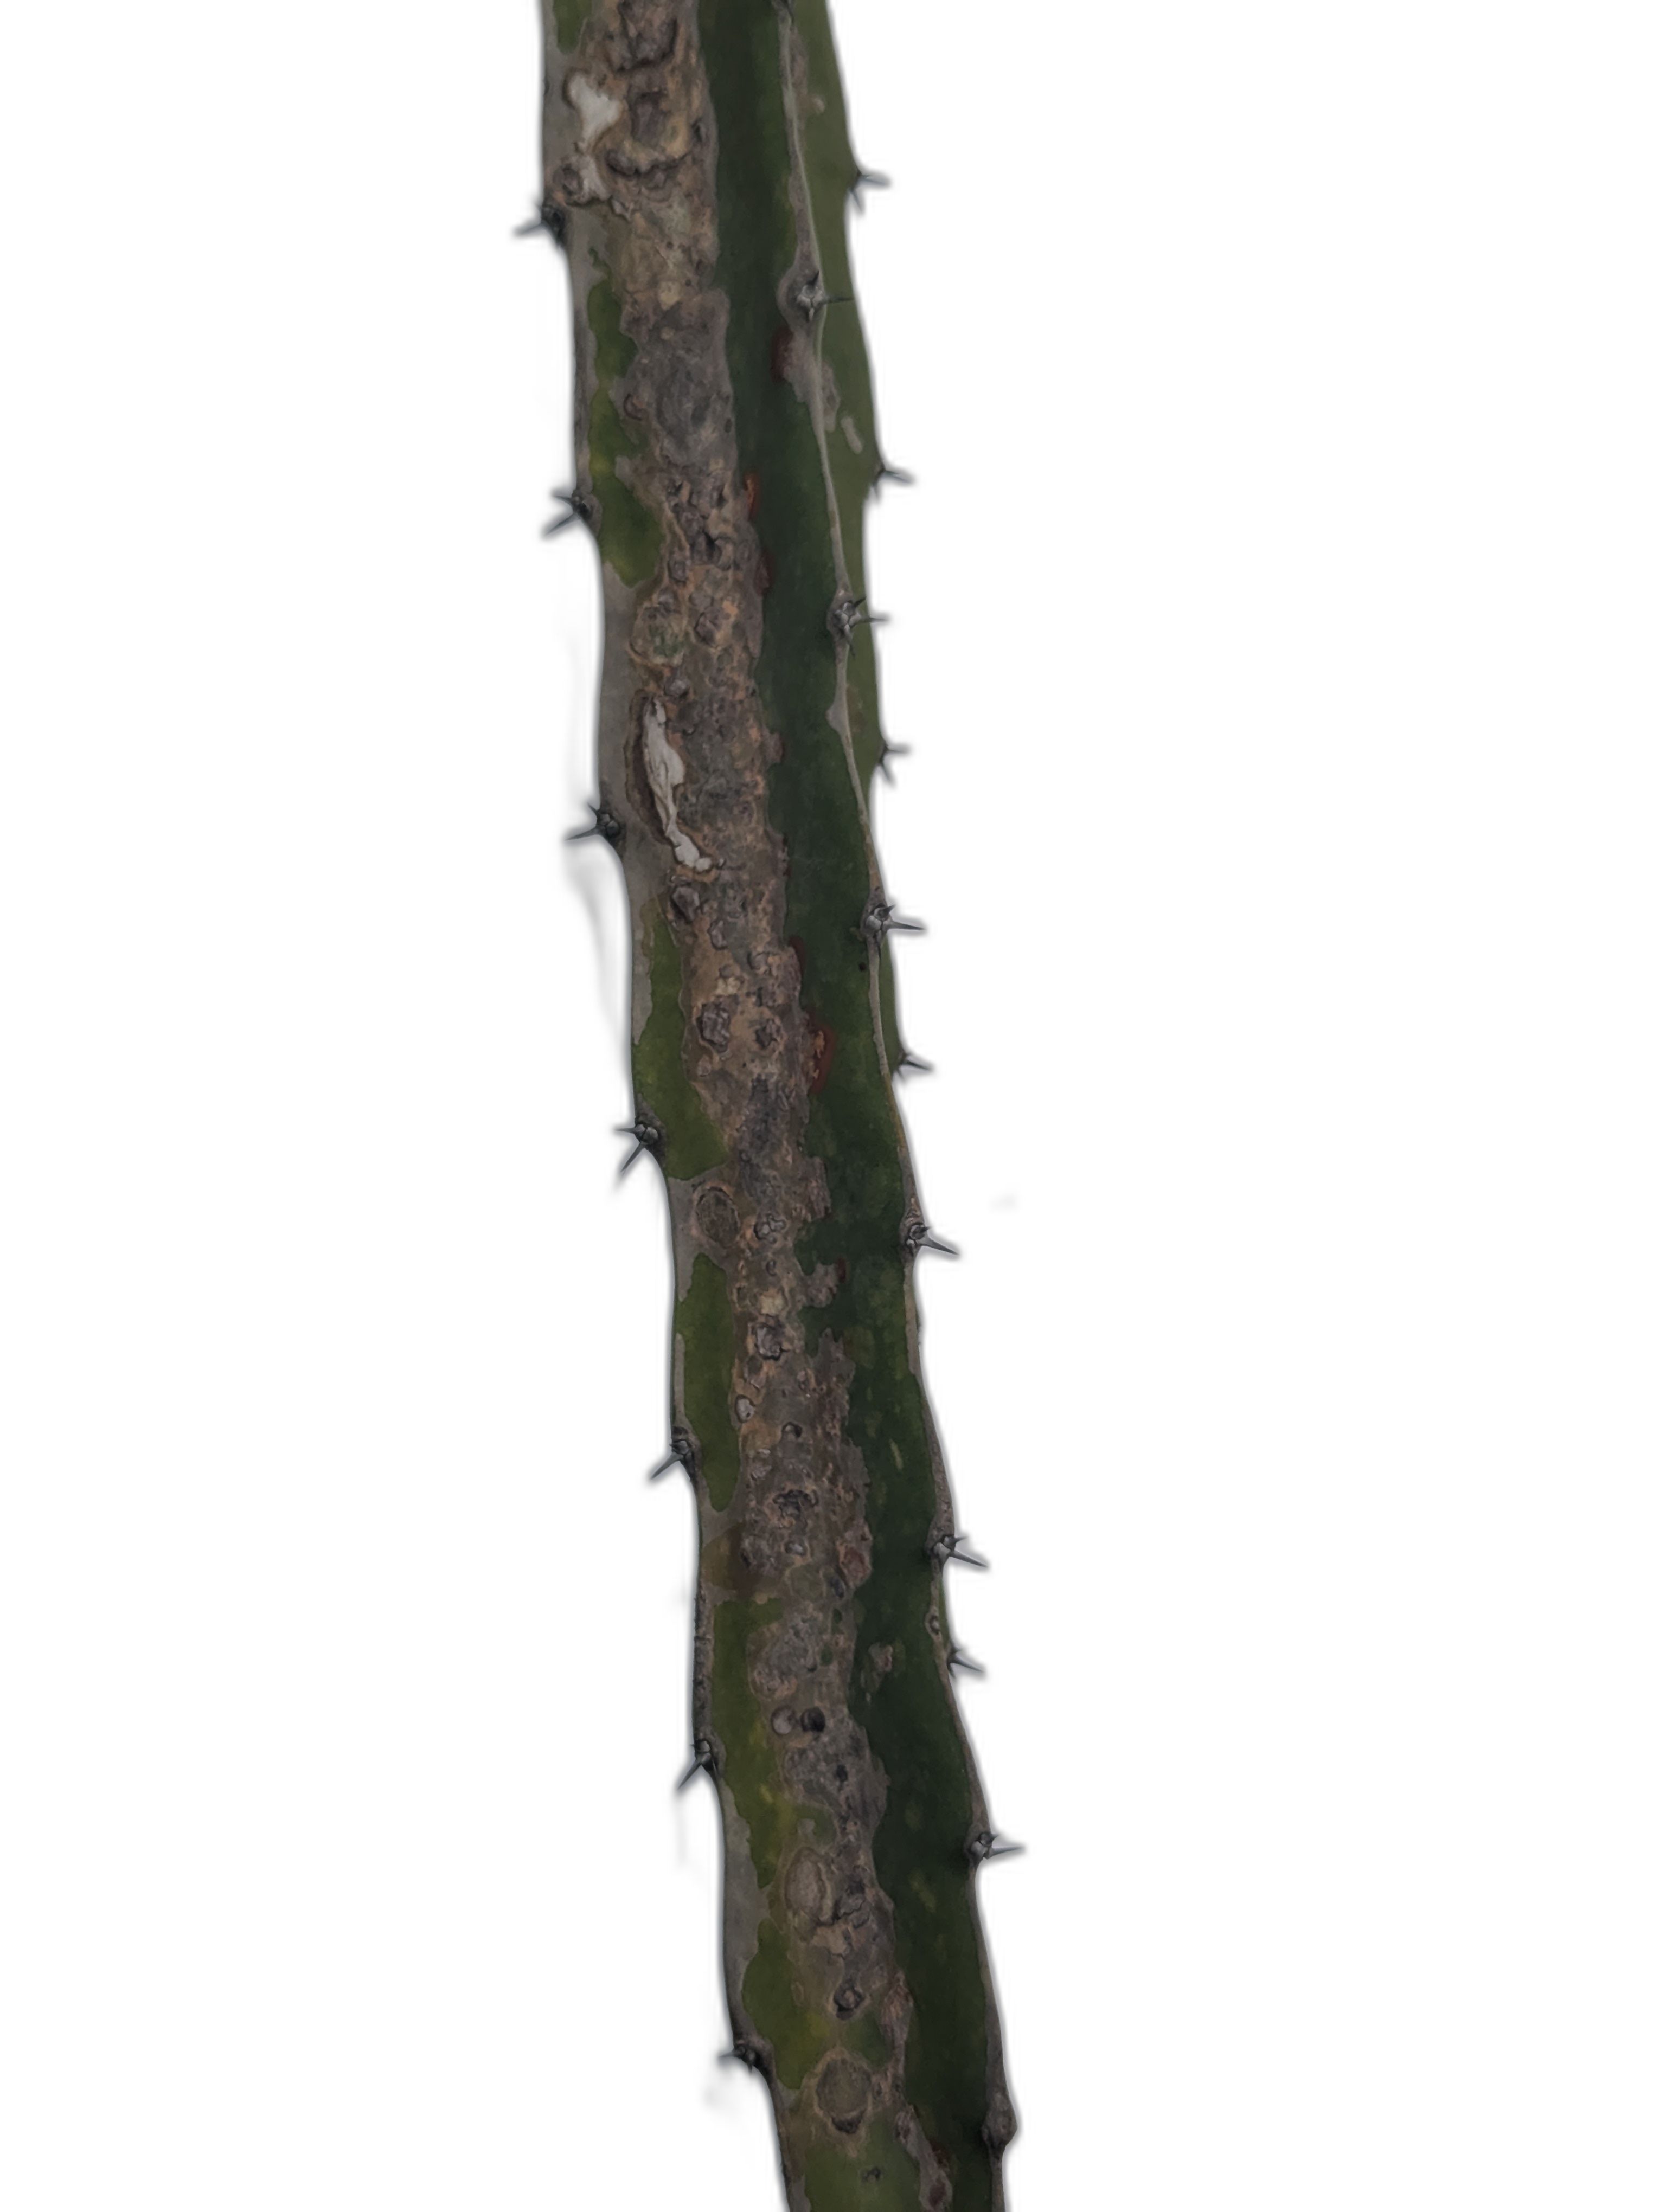
Label: Bad leaf